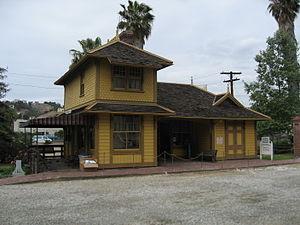
Palms est un quartier de la ville de Los Angeles, dans l'État de Californie.